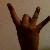
The image shows a hand gesture representing the number 8 in Indian Sign Language.